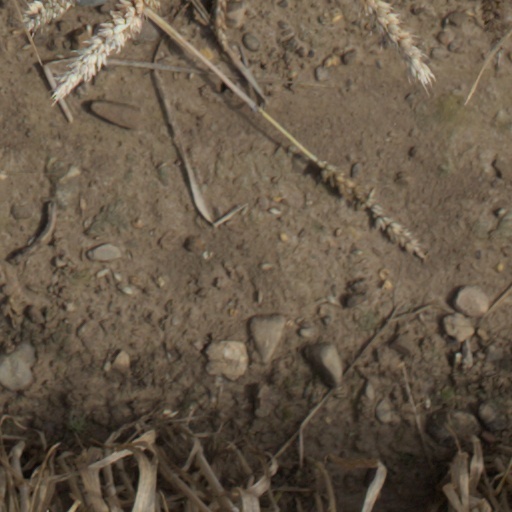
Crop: wheat